Rod calculus

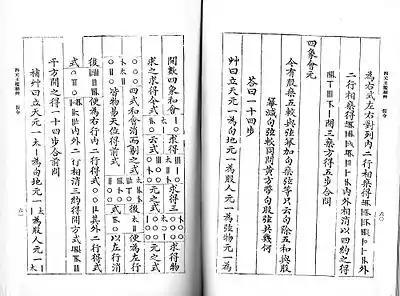
facsimile of Zhu Shijie: Jade Mirror of Four Unknowns

Mathematician Zhu Shijie further developed rod calculus to include polynomial equations of 2 to four unknowns.